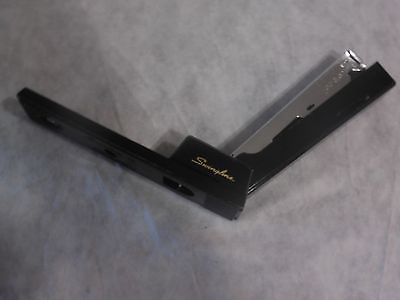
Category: stapler